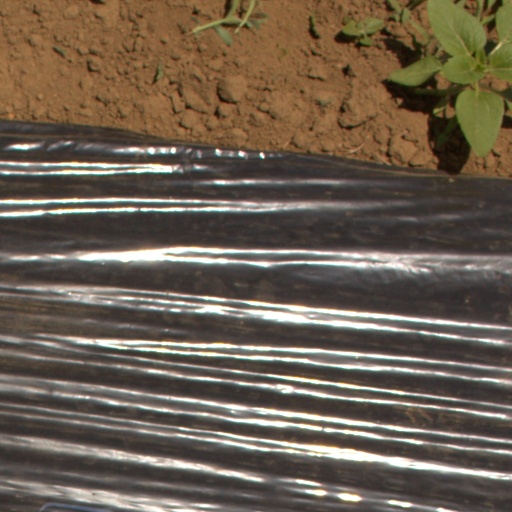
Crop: Jerusalem artichoke